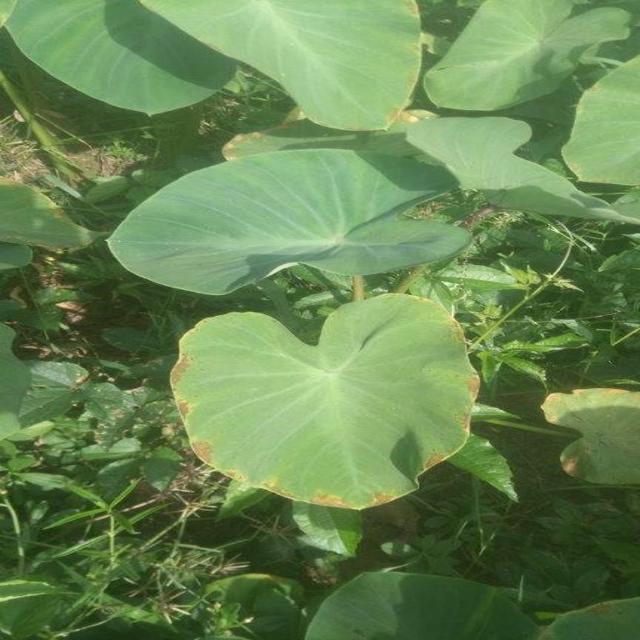
Label: Early_Blight